Titus Andronicus

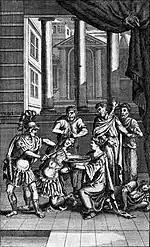
Illustration of the death of Chiron and Demetrius from Act 5, Scene 2; from "The Works of Mr. William Shakespeare" (1709), edited by Nicholas Rowe

Back in Rome, Titus's behaviour suggests he might be deranged. Convinced of Titus's madness, Tamora, Demetrius, and Chiron (dressed as the spirits of "Revenge", "Murder", and "Rape", respectively) approach Titus in order to persuade him to have Lucius remove his troops from Rome. Tamora (as "Revenge") tells Titus that she will grant him revenge on all of his enemies if he convinces Lucius to postpone the imminent attack on Rome. Titus agrees and sends Marcus to invite Lucius to a reconciliatory feast. Revenge then offers to invite the Emperor and Tamora as well, and is about to leave when Titus insists that Rape and Murder stay with him. When Tamora is gone, Titus has Chiron and Demetrius restrained, cuts their throats, and drains their blood into a basin held by Lavinia. Titus tells Lavinia that he will "play the cook", grind the bones of Demetrius and Chiron into powder, and bake their heads into two pies, which he will serve to their mother.